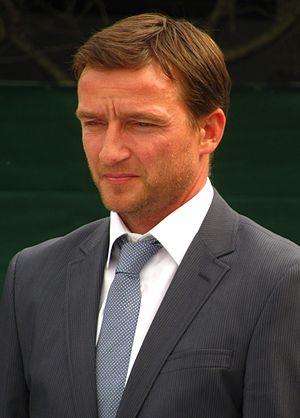
Vladimír Šmicer en 2012.
La saison 1998-1999 de l'Olympique de Marseille commence officiellement le 8 août 1998 et elle se termine le 29 mai 1999, les deux dates l'opposant au Football Club de Nantes. Le club célèbre son centenaire puisqu'il est créé en 1899 et l'équipe marseillaise est engagée dans quatre compétitions : le championnat de France de première division, la Coupe de France et la Coupe de la Ligue au niveau national ainsi que la Coupe UEFA au niveau européen.